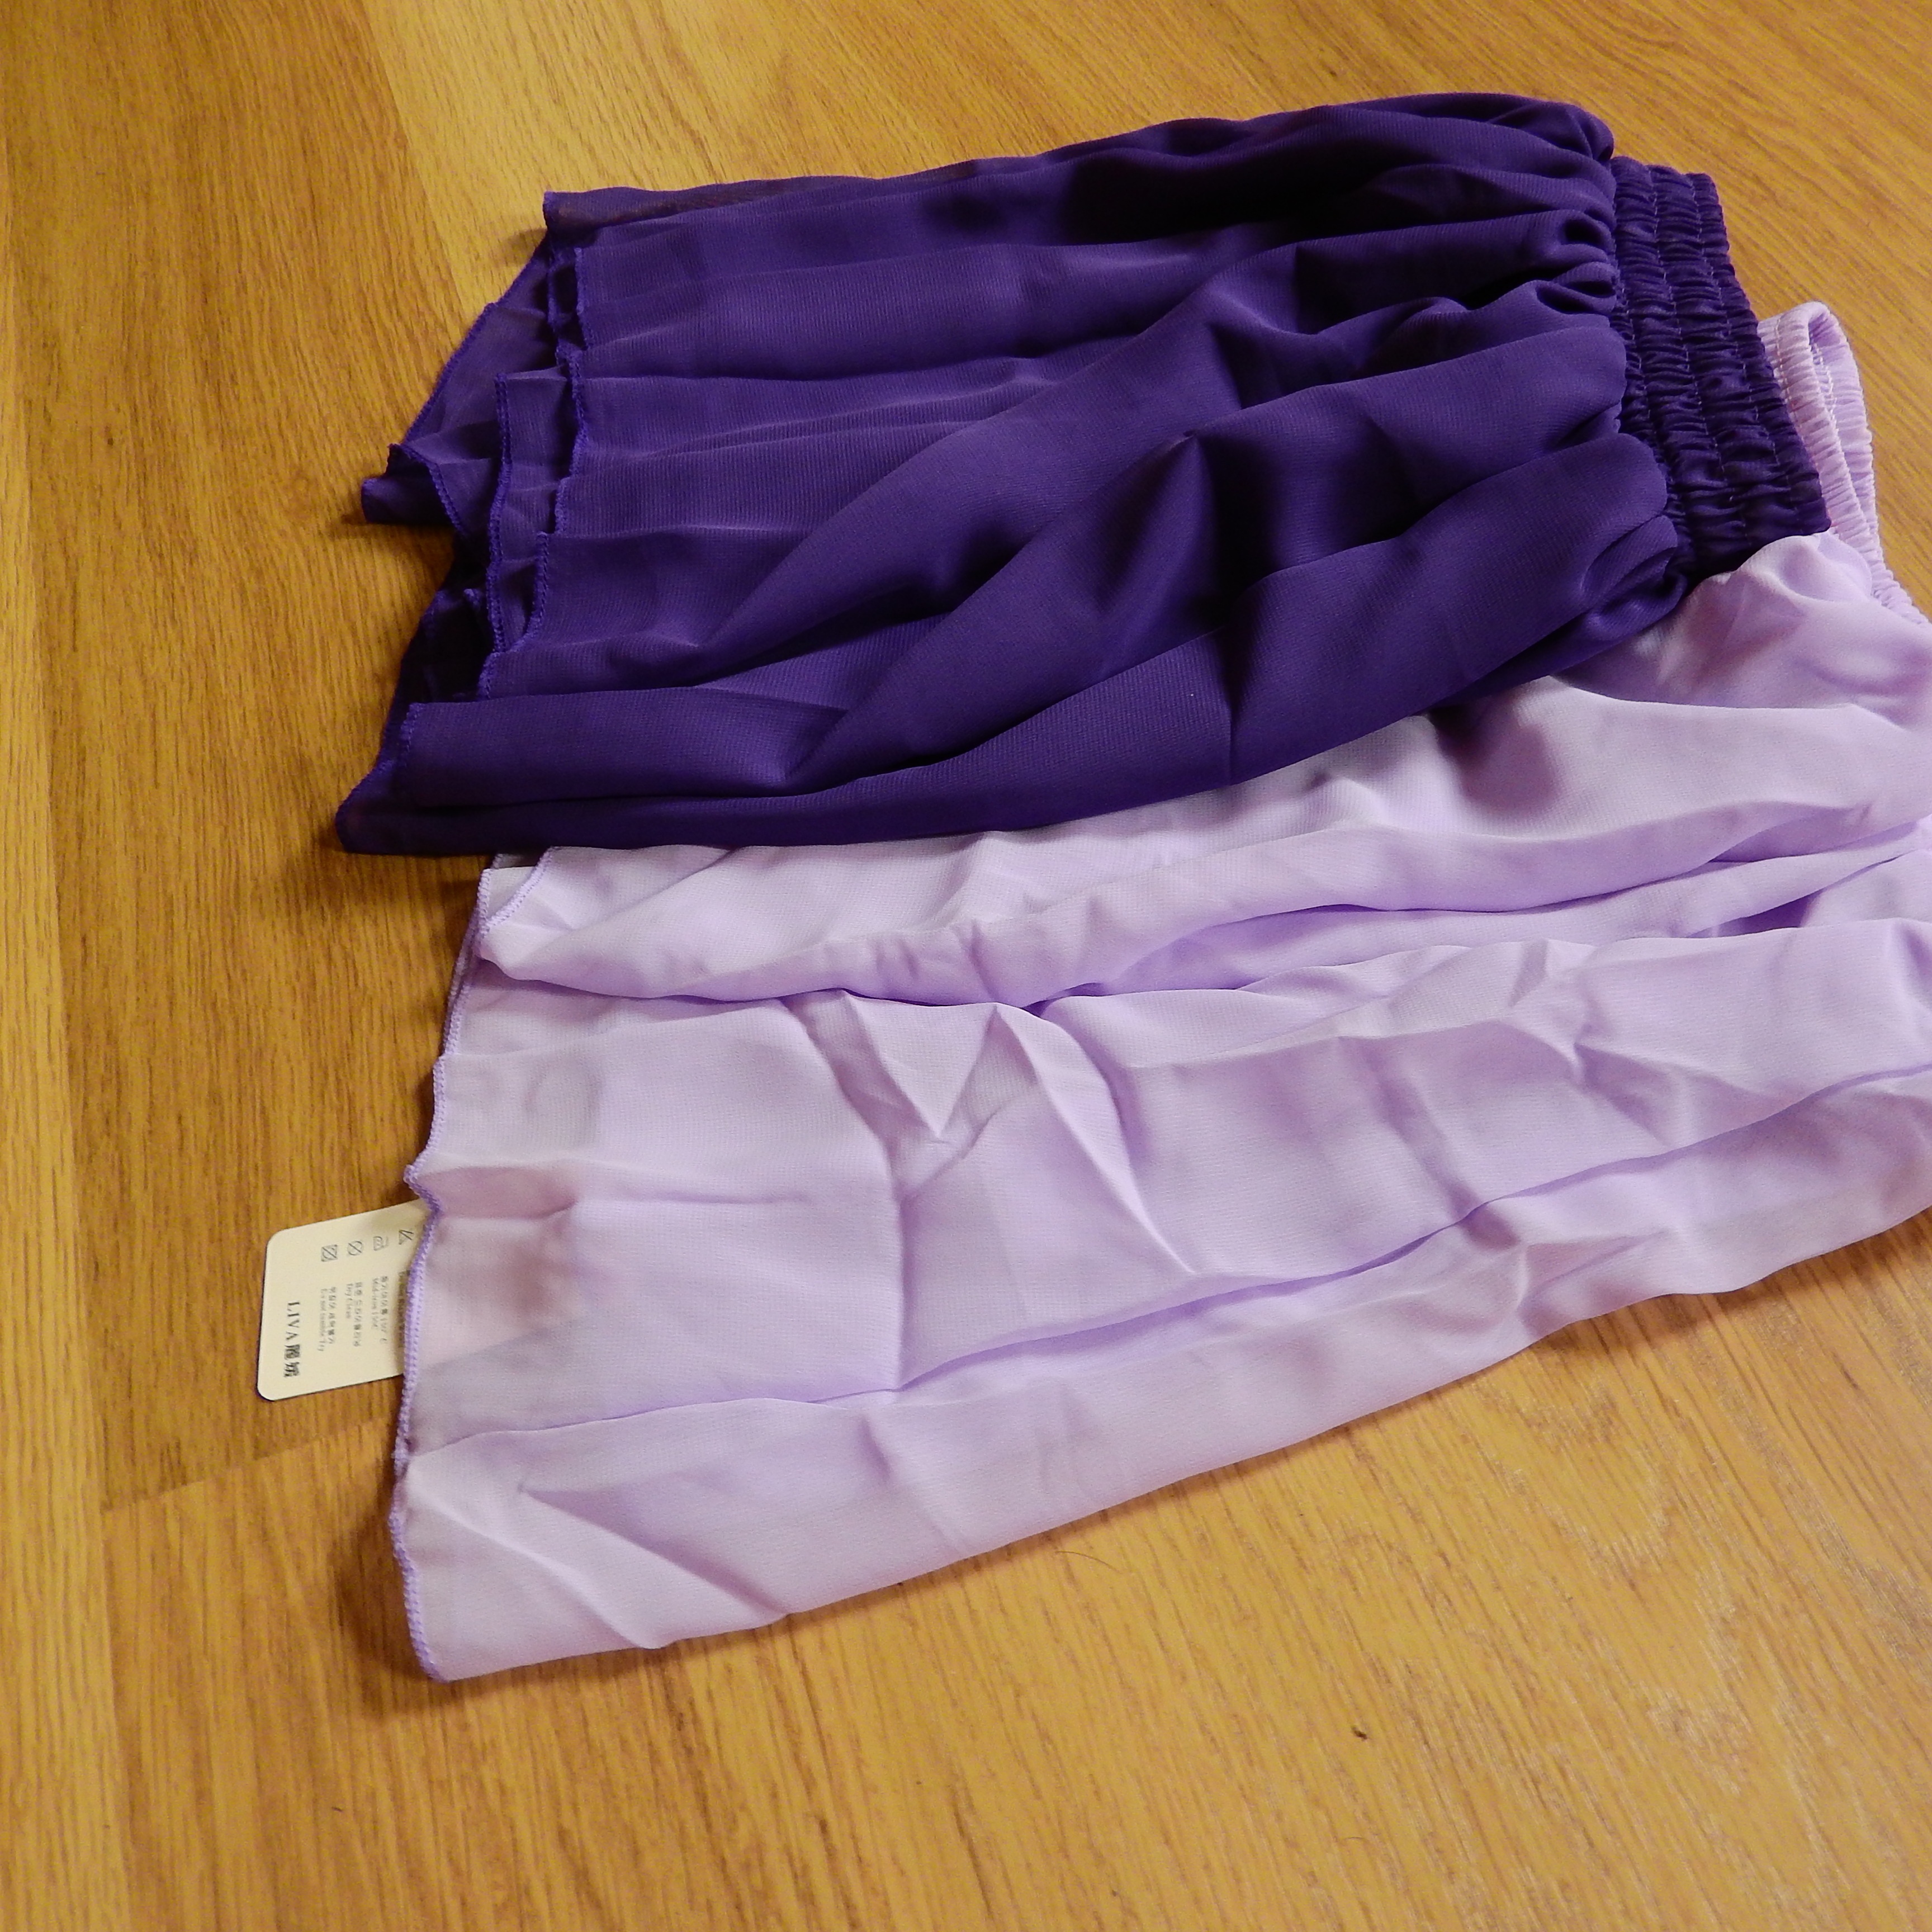
purple, clothing, pink, material, product, textile, violet, skirt, magenta, briefs, the substance, fashion accessory